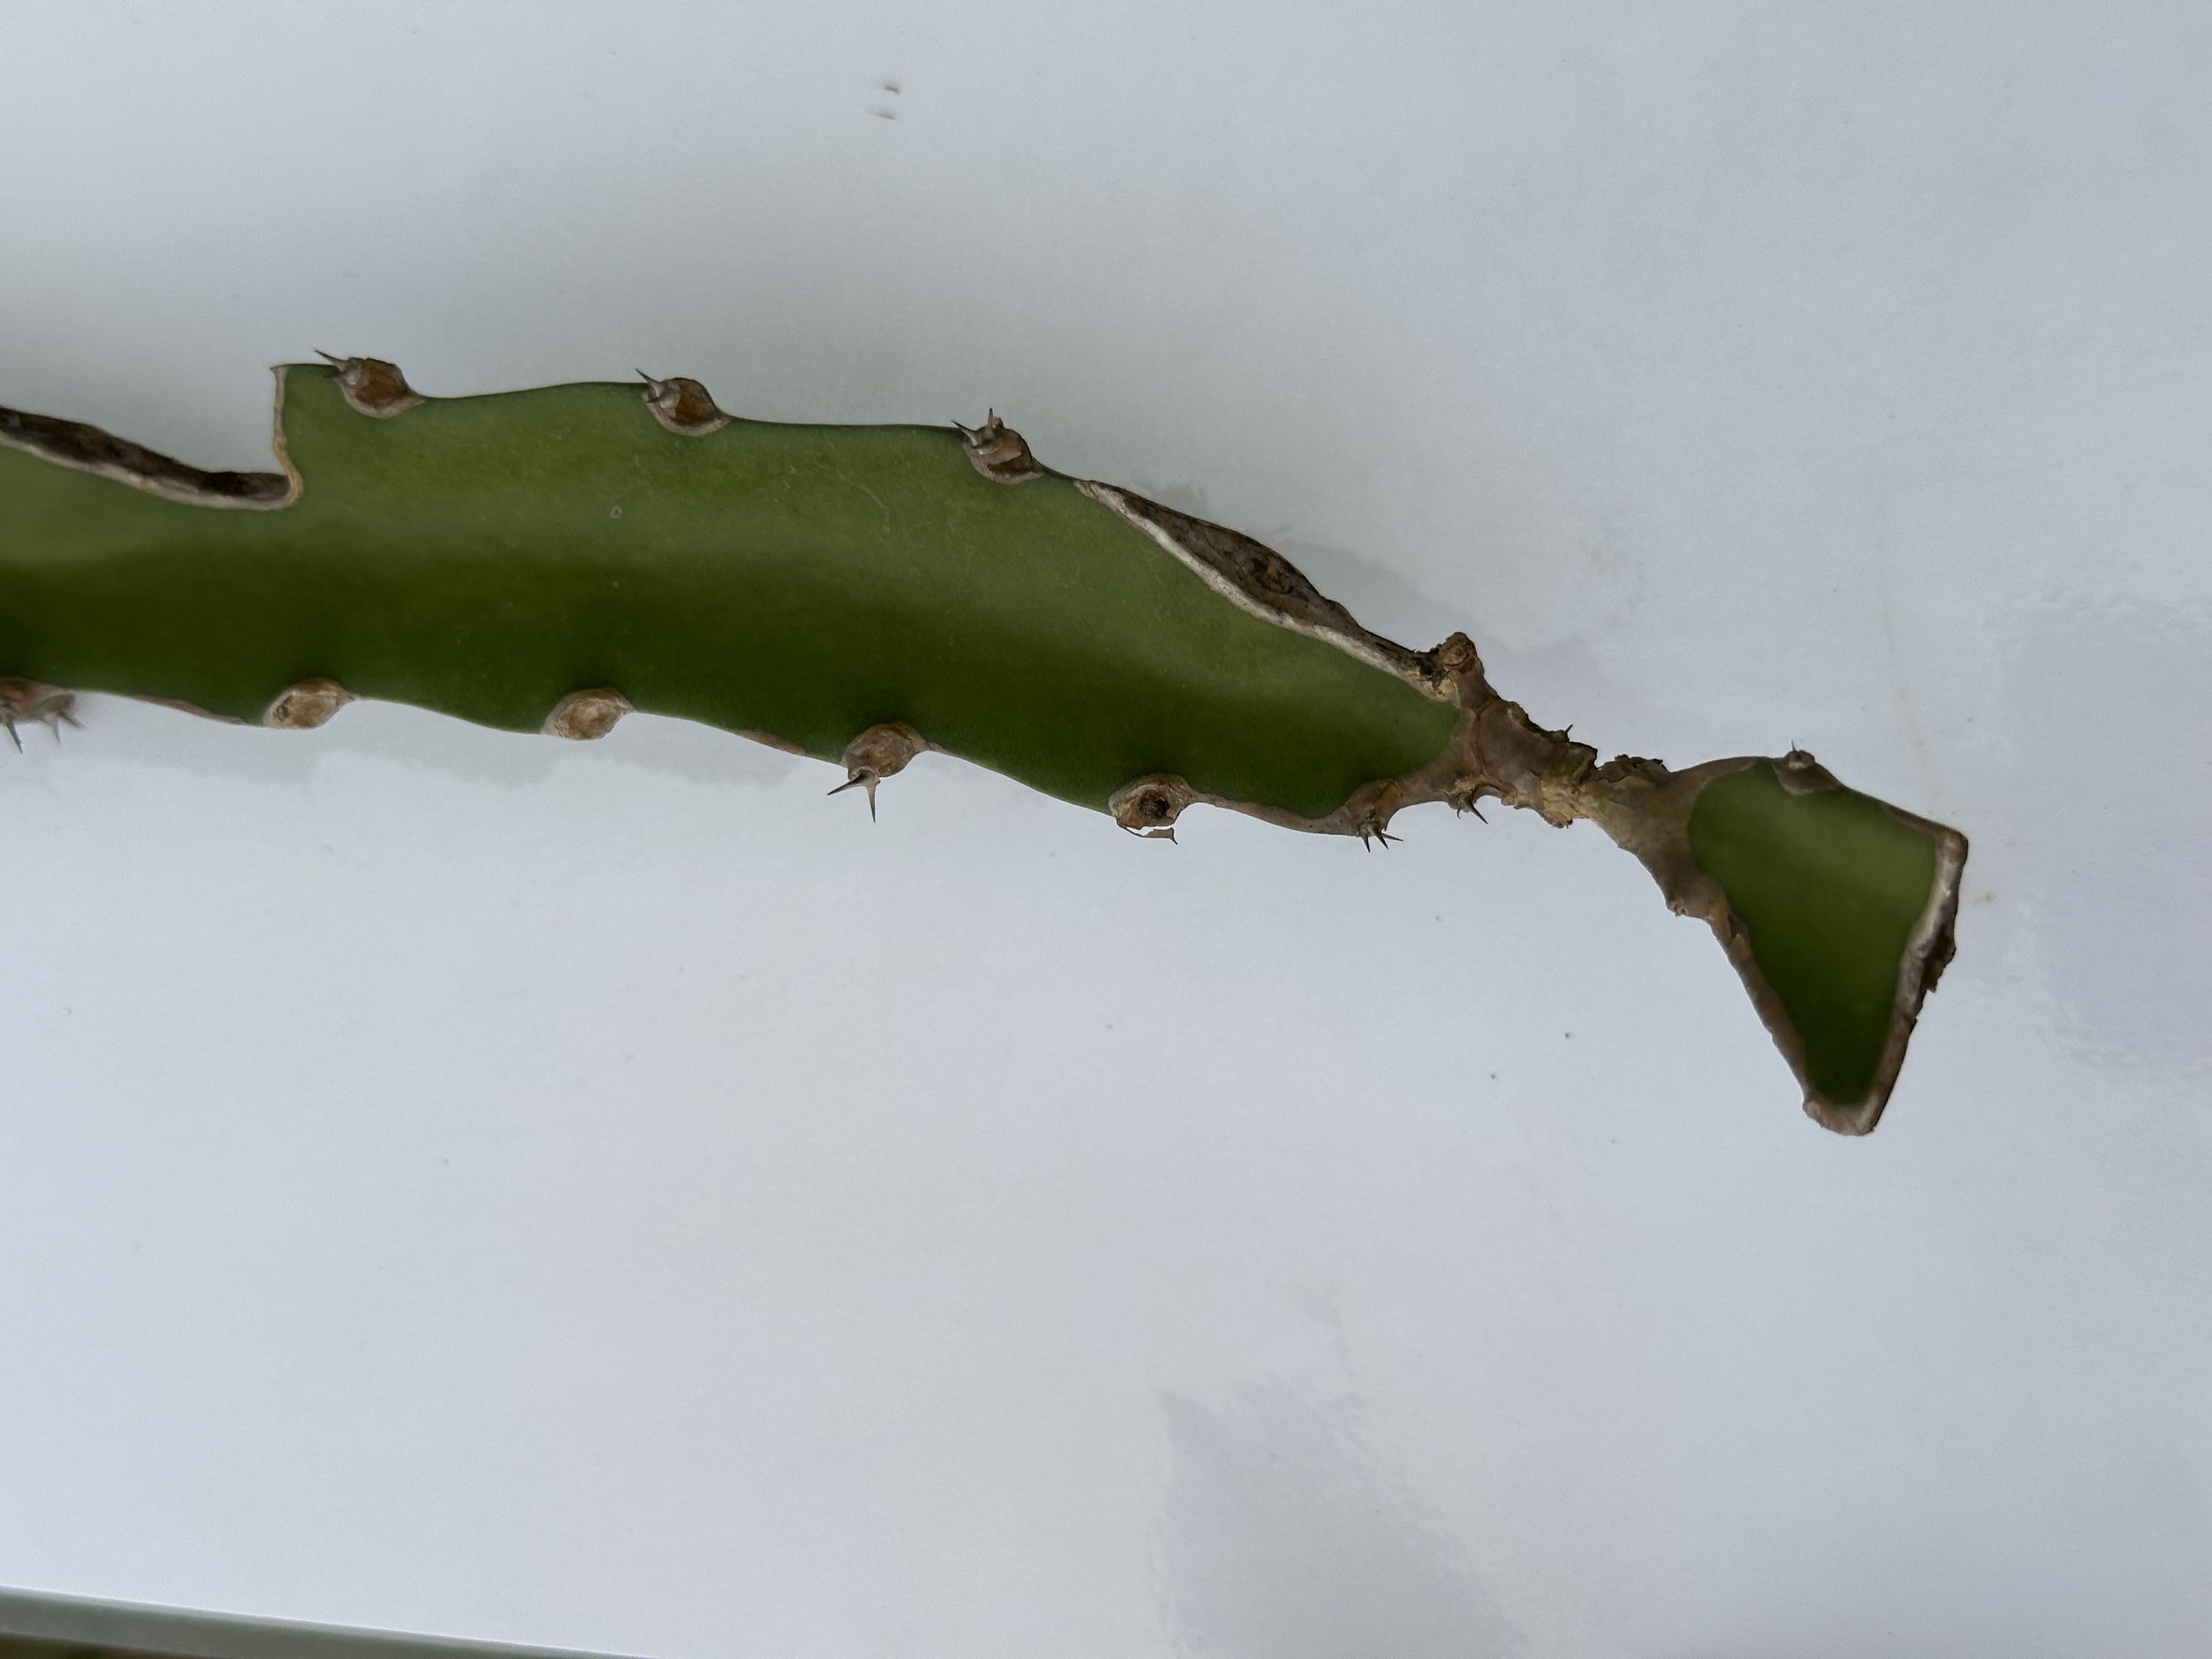
Label: Good leaf